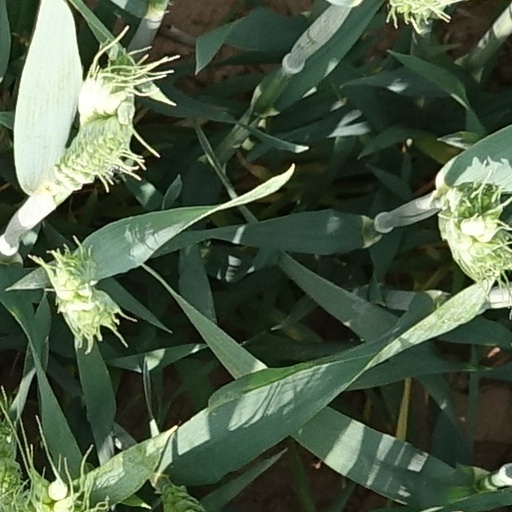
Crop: wheat